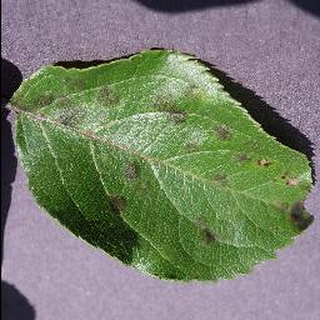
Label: apple_apple_scab